Wirtz Labor Library

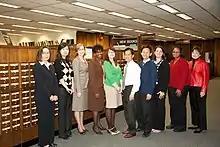

The library contains 181,000 items, including the James Taylor collection (labor history), the Folio collection (trade union serials), the department's Portrait Collection and a 30,000 volume labor law collection.